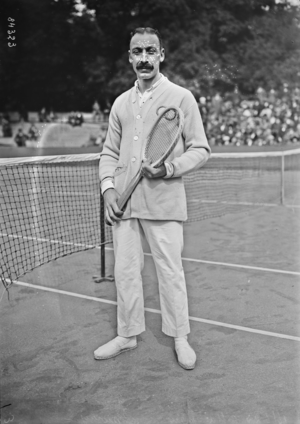
François Joseph Marie Antoine "Jean-François" Blanchy, né le 12 décembre 1886 à Bordeaux et décédé le 2 octobre 1960 à Guéthary, est un joueur et dirigeant de tennis français.